Miyazu Line

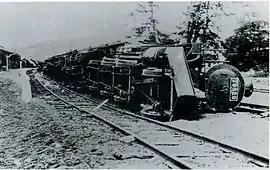
A train at Amino station derailed by the 1927 North Tango earthquake

The Nishi-Maizuru - Miyazu section was opened in 1924 by the Japanese Government Railway, and extended west progressively, reaching Amino in 1926.